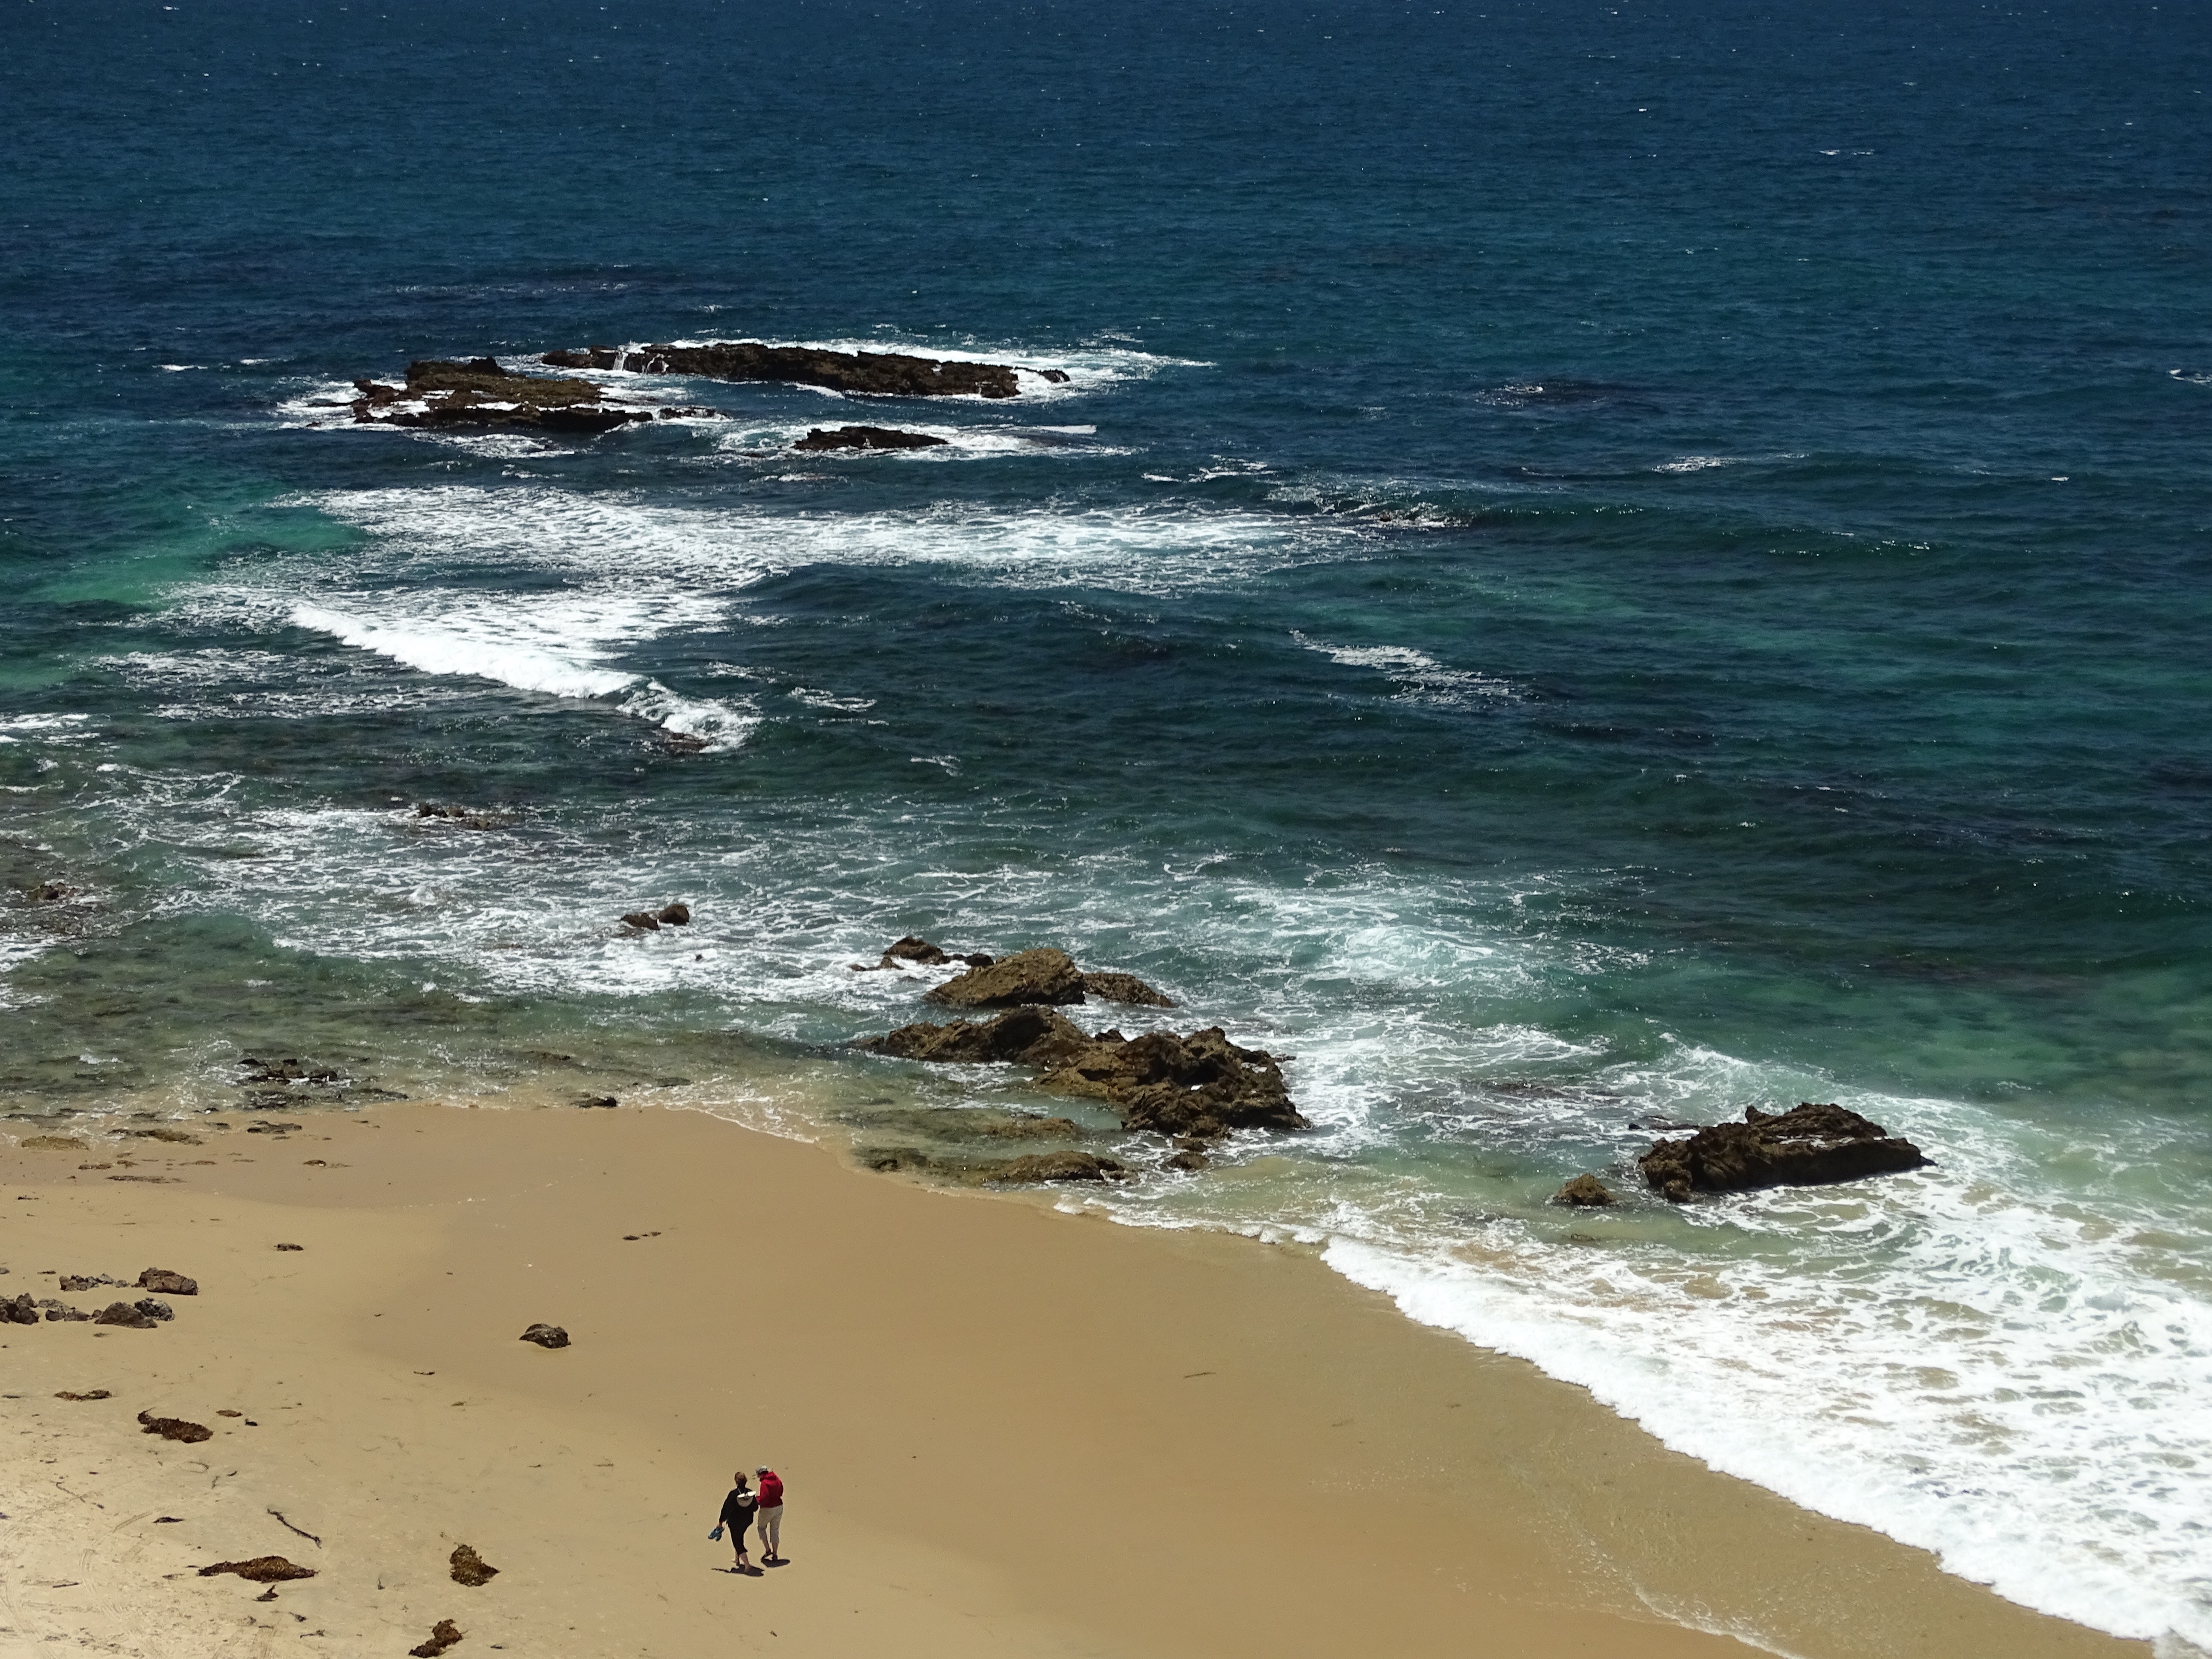
beach, sea, coast, sand, rock, ocean, horizon, shore, wave, bay, terrain, body of water, cape, wind wave